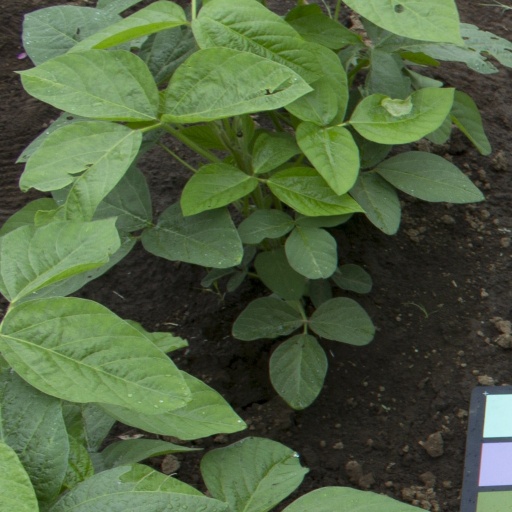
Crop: soybean